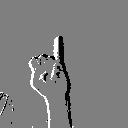
ASL letter: i